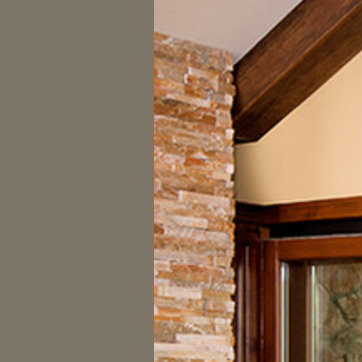
Material: stone